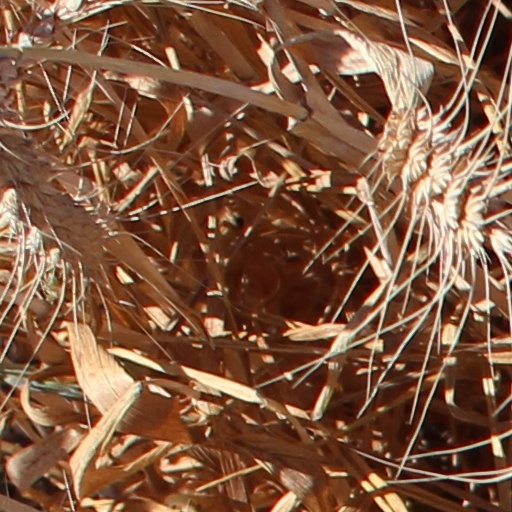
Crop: wheat